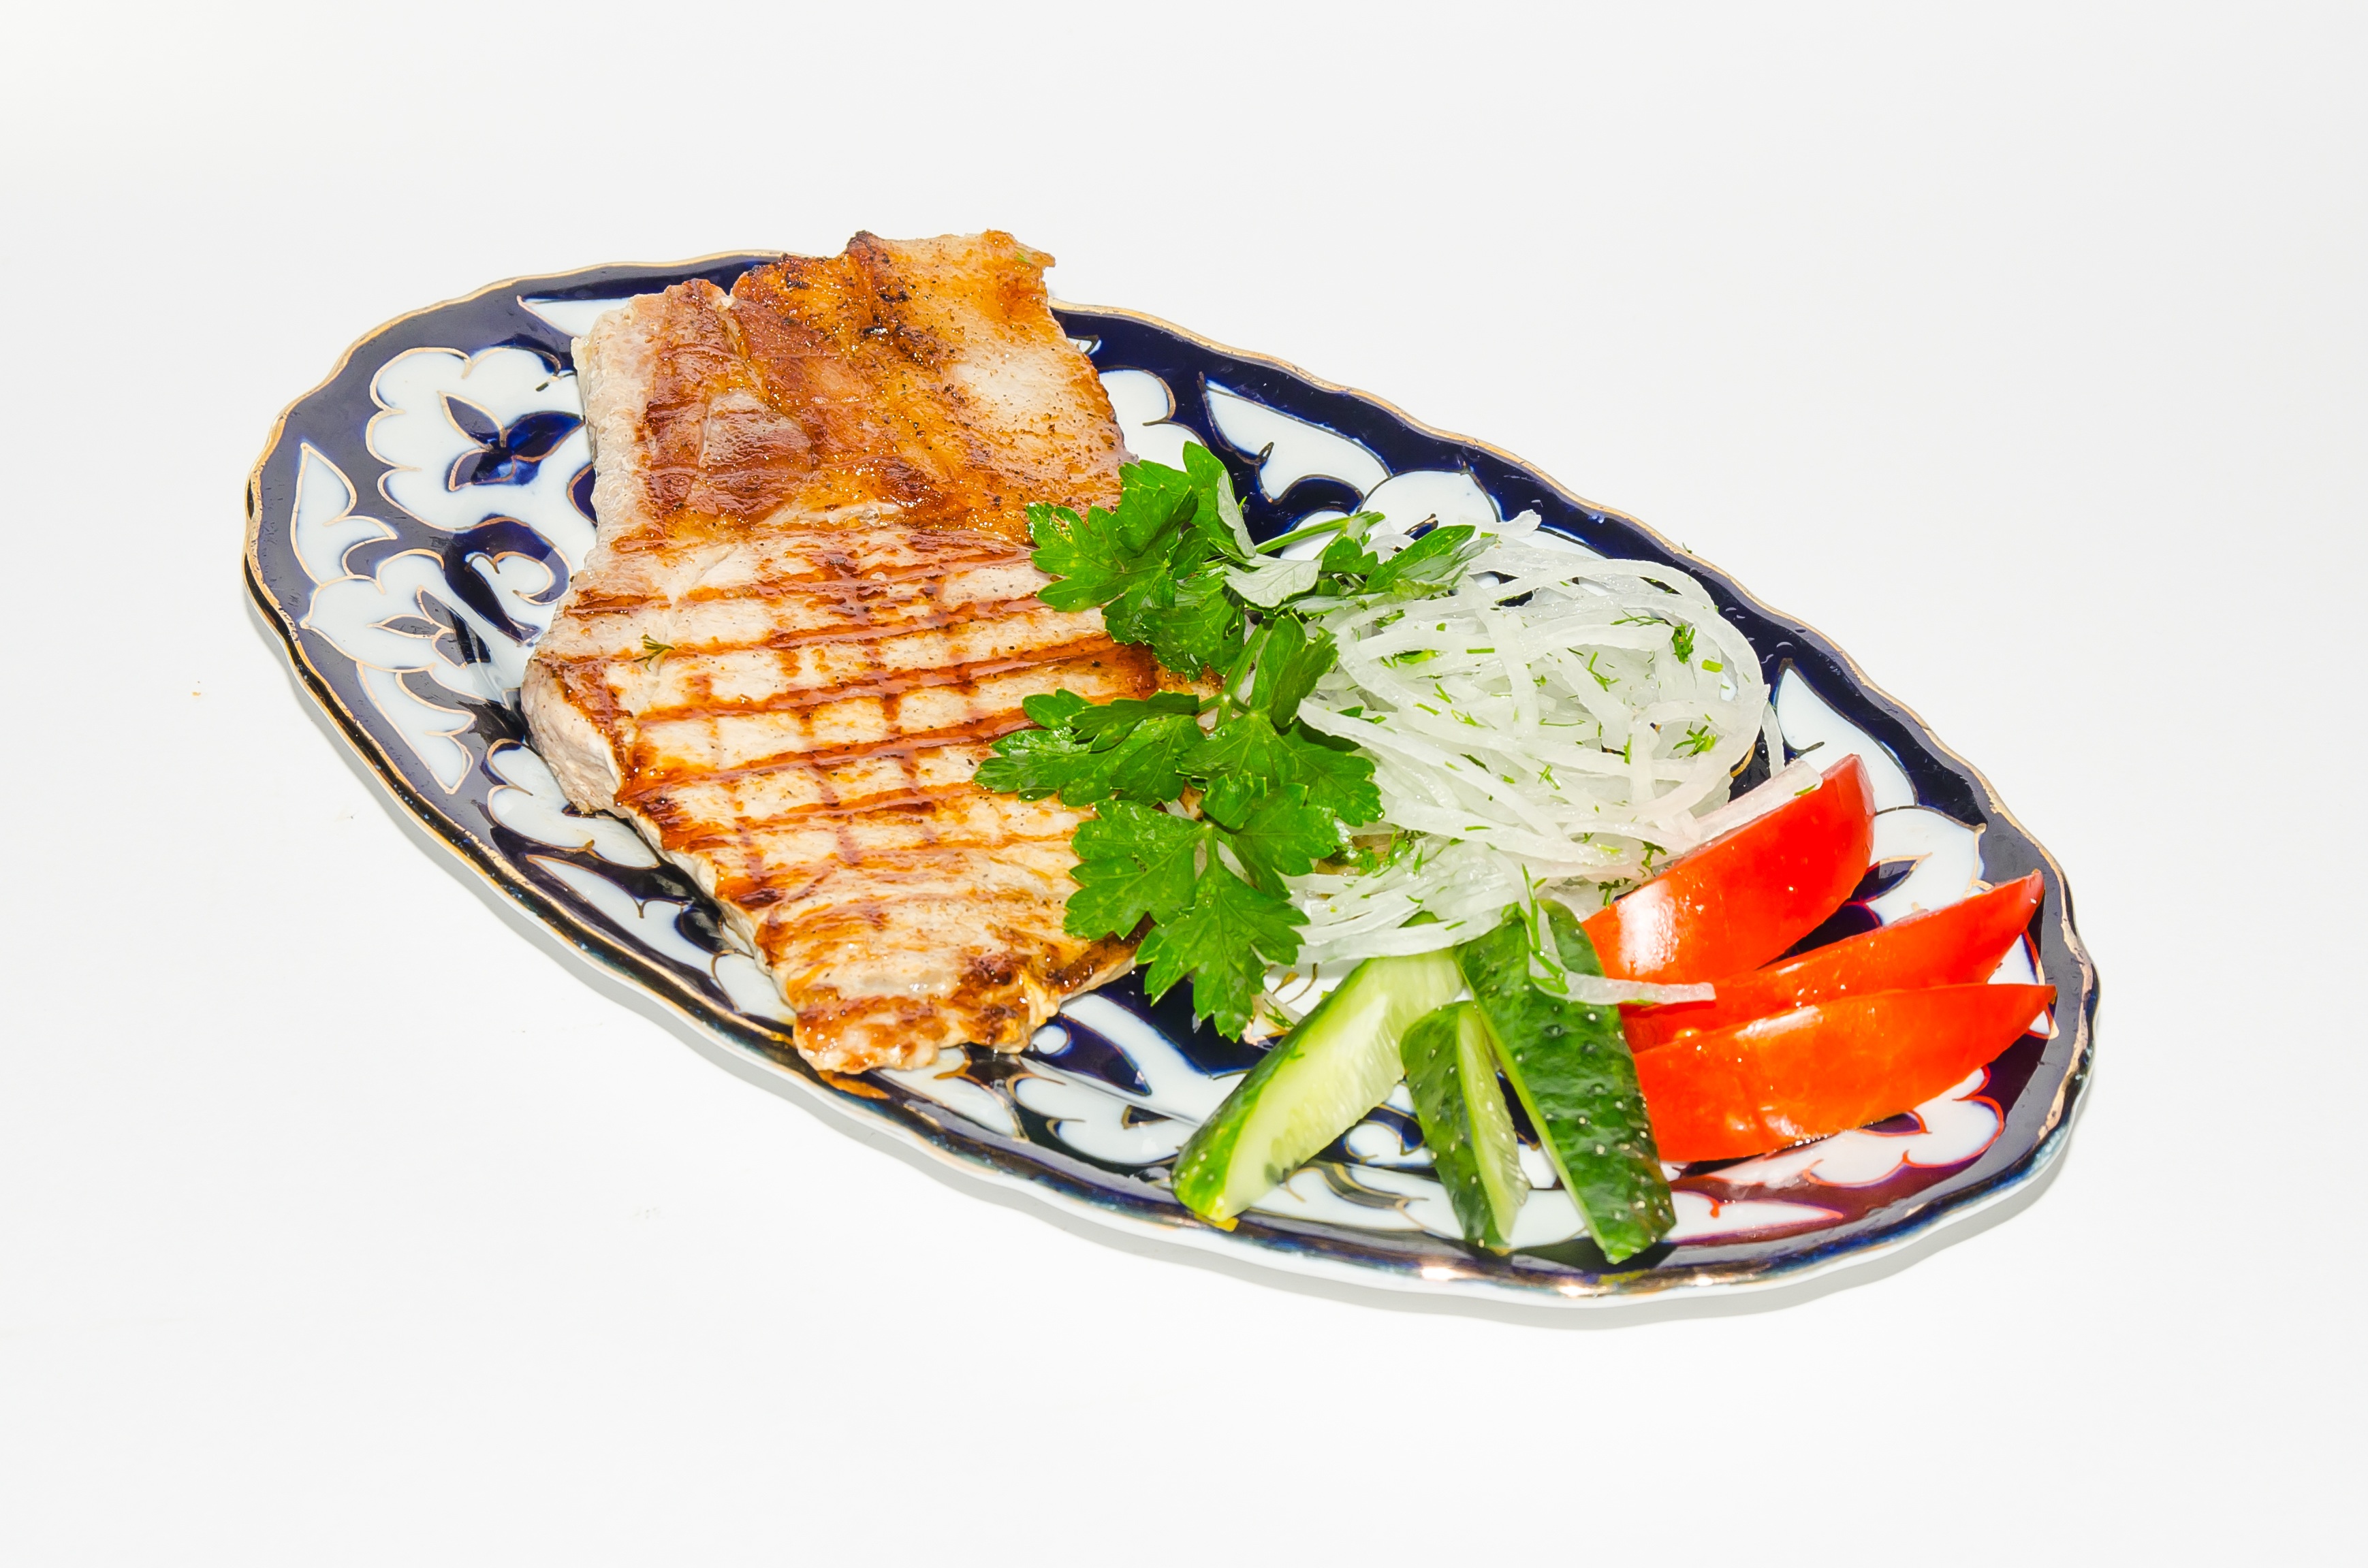
summer, dish, meal, food, produce, seafood, fish, breakfast, meat, cuisine, chicken, steak, asian food, fried, picnic, skewers, chop, frying, coals, shish kebab, on the nature, mangal, fried meat